The Human Jungle (film)

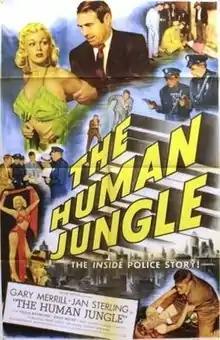
Theatrical release poster

The Human Jungle is a 1954 American film noir crime film directed by Joseph M. Newman and starring Gary Merrill, Jan Sterling and Regis Toomey. It was produced and distributed by the Hollywood studio Allied Artists.